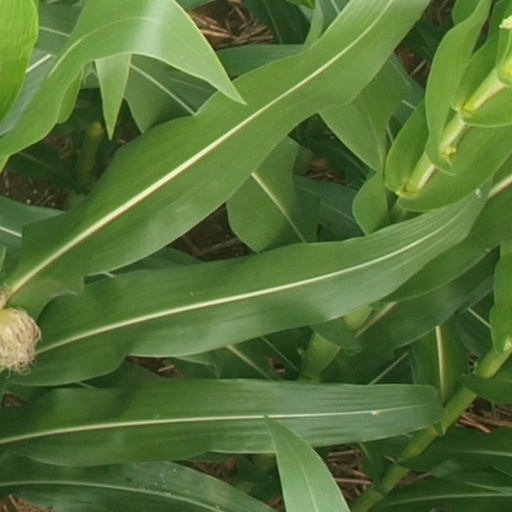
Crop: maize; corn